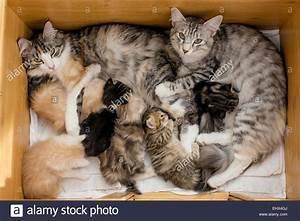
cat